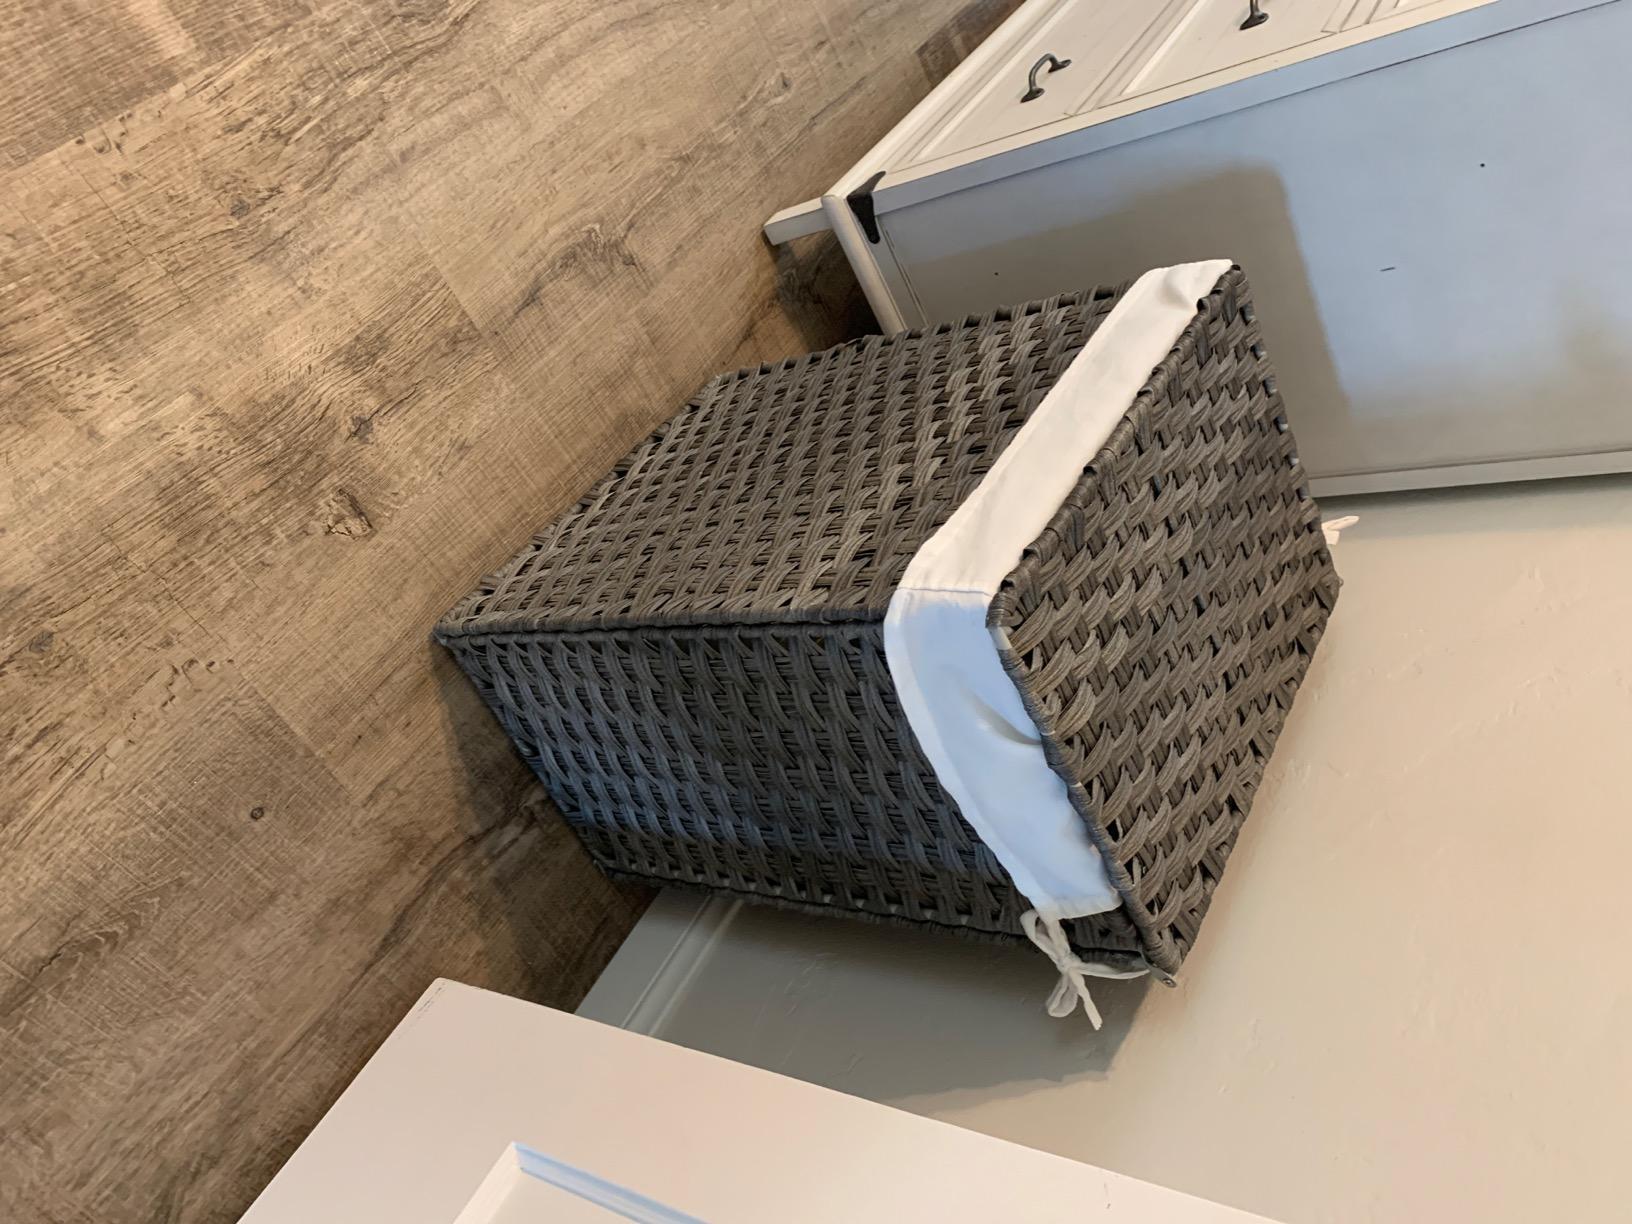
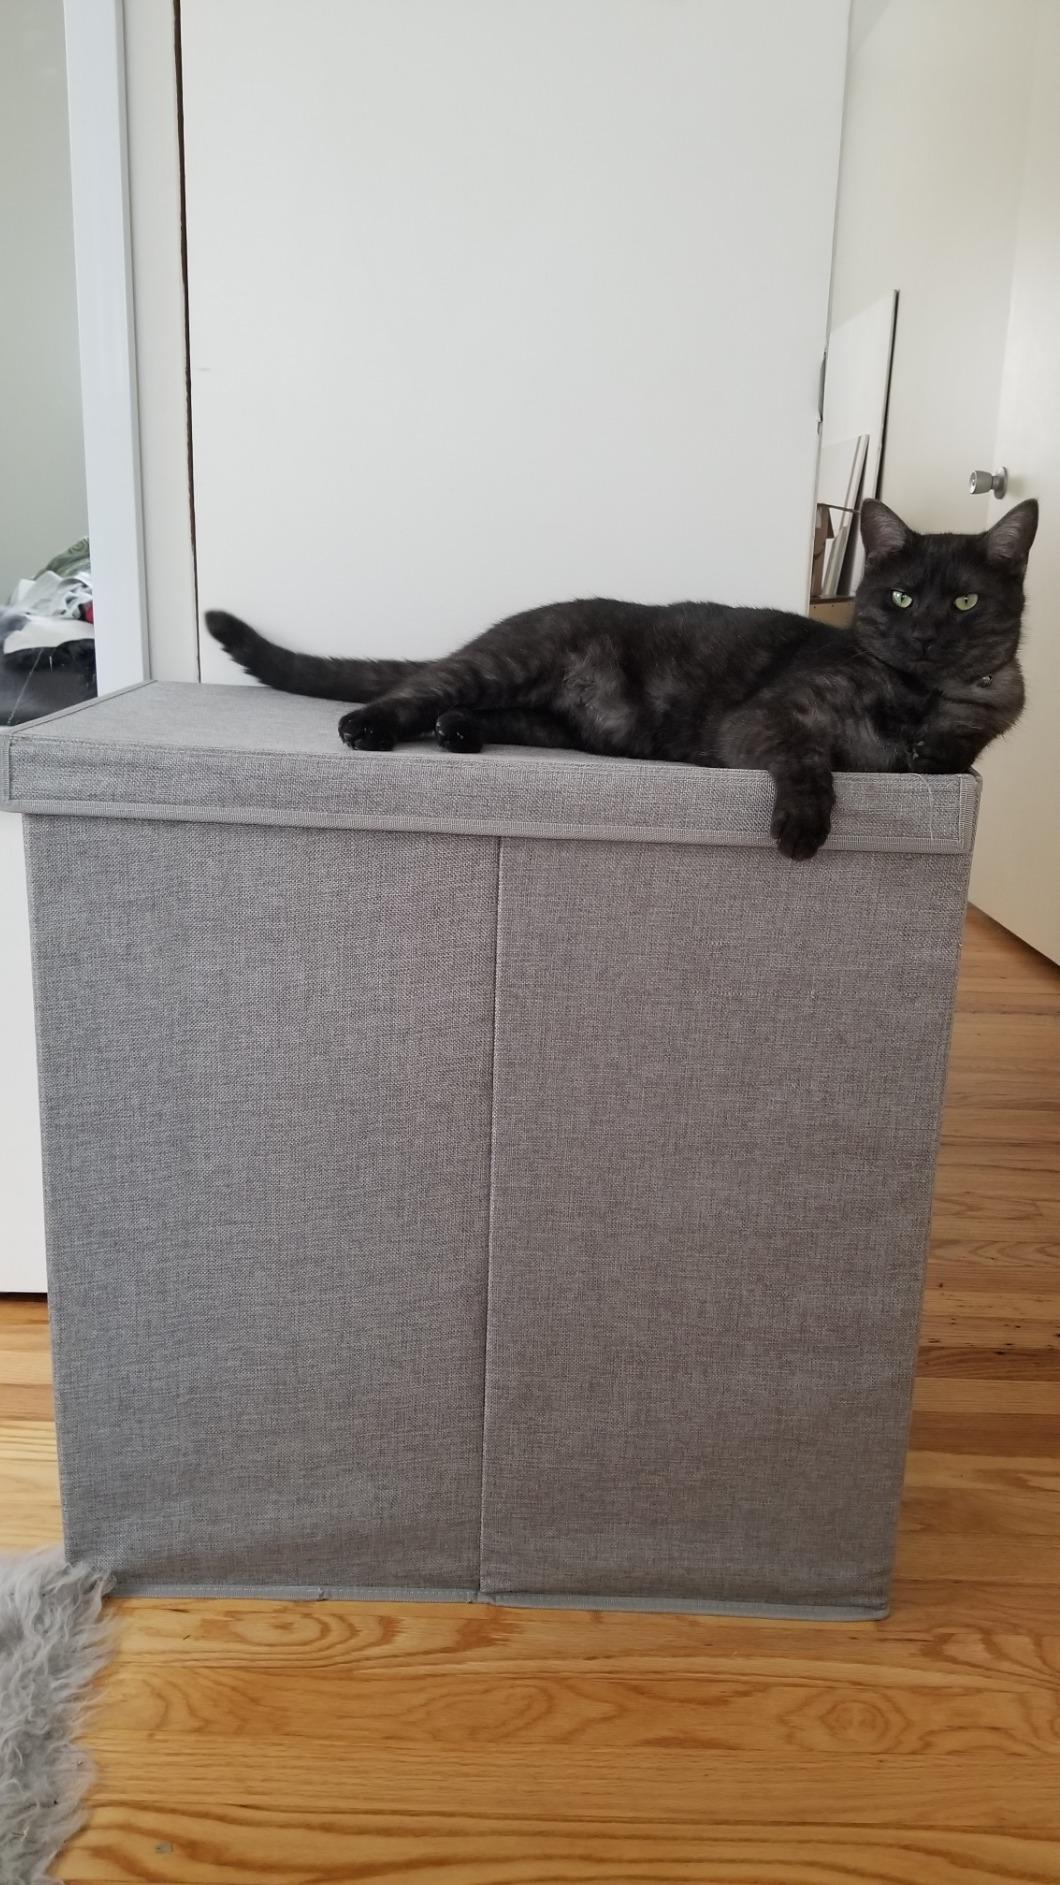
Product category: items_hamper
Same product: no